Ievgeniia Gubkina

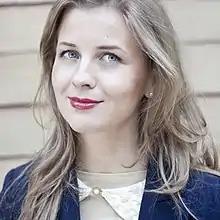
Ievgeniia Gubkina in 2011

Ievgeniia "Jenia" Gubkina (born 7 May 1985) is a Ukrainian architect, architectural and urban historian, and curator specializing in architecture and urban planning of the 20th century in Ukraine, and a multidisciplinary approach to heritage studies. Since 2014 she has co-founded the NGO Urban Forms Center and the avant-garde women's movement "Modernistki".